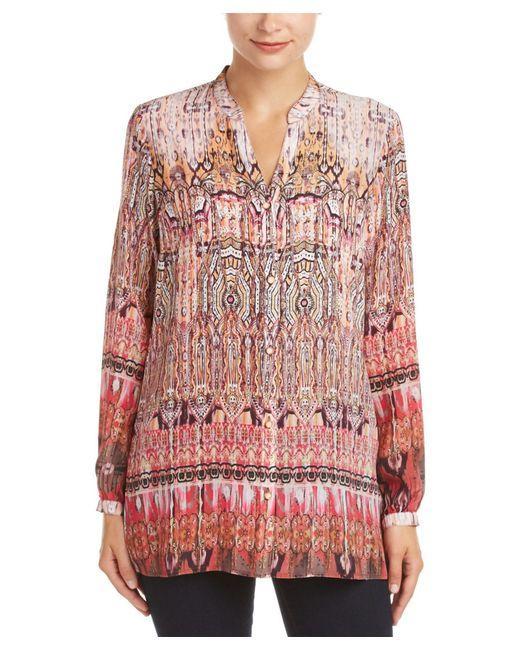
Kulturelles Designerhemd V-Ausschnitt mit Knopf, Langarm